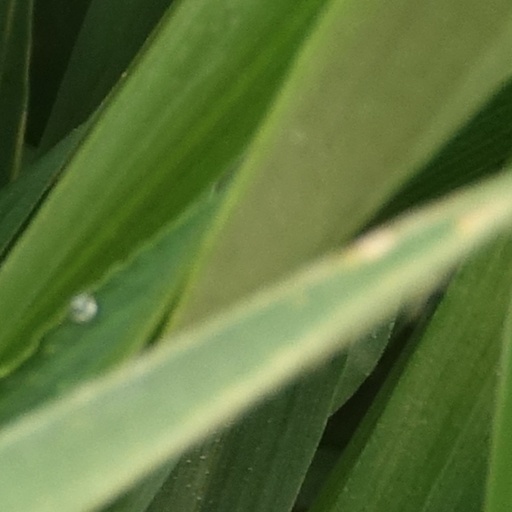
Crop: wheat